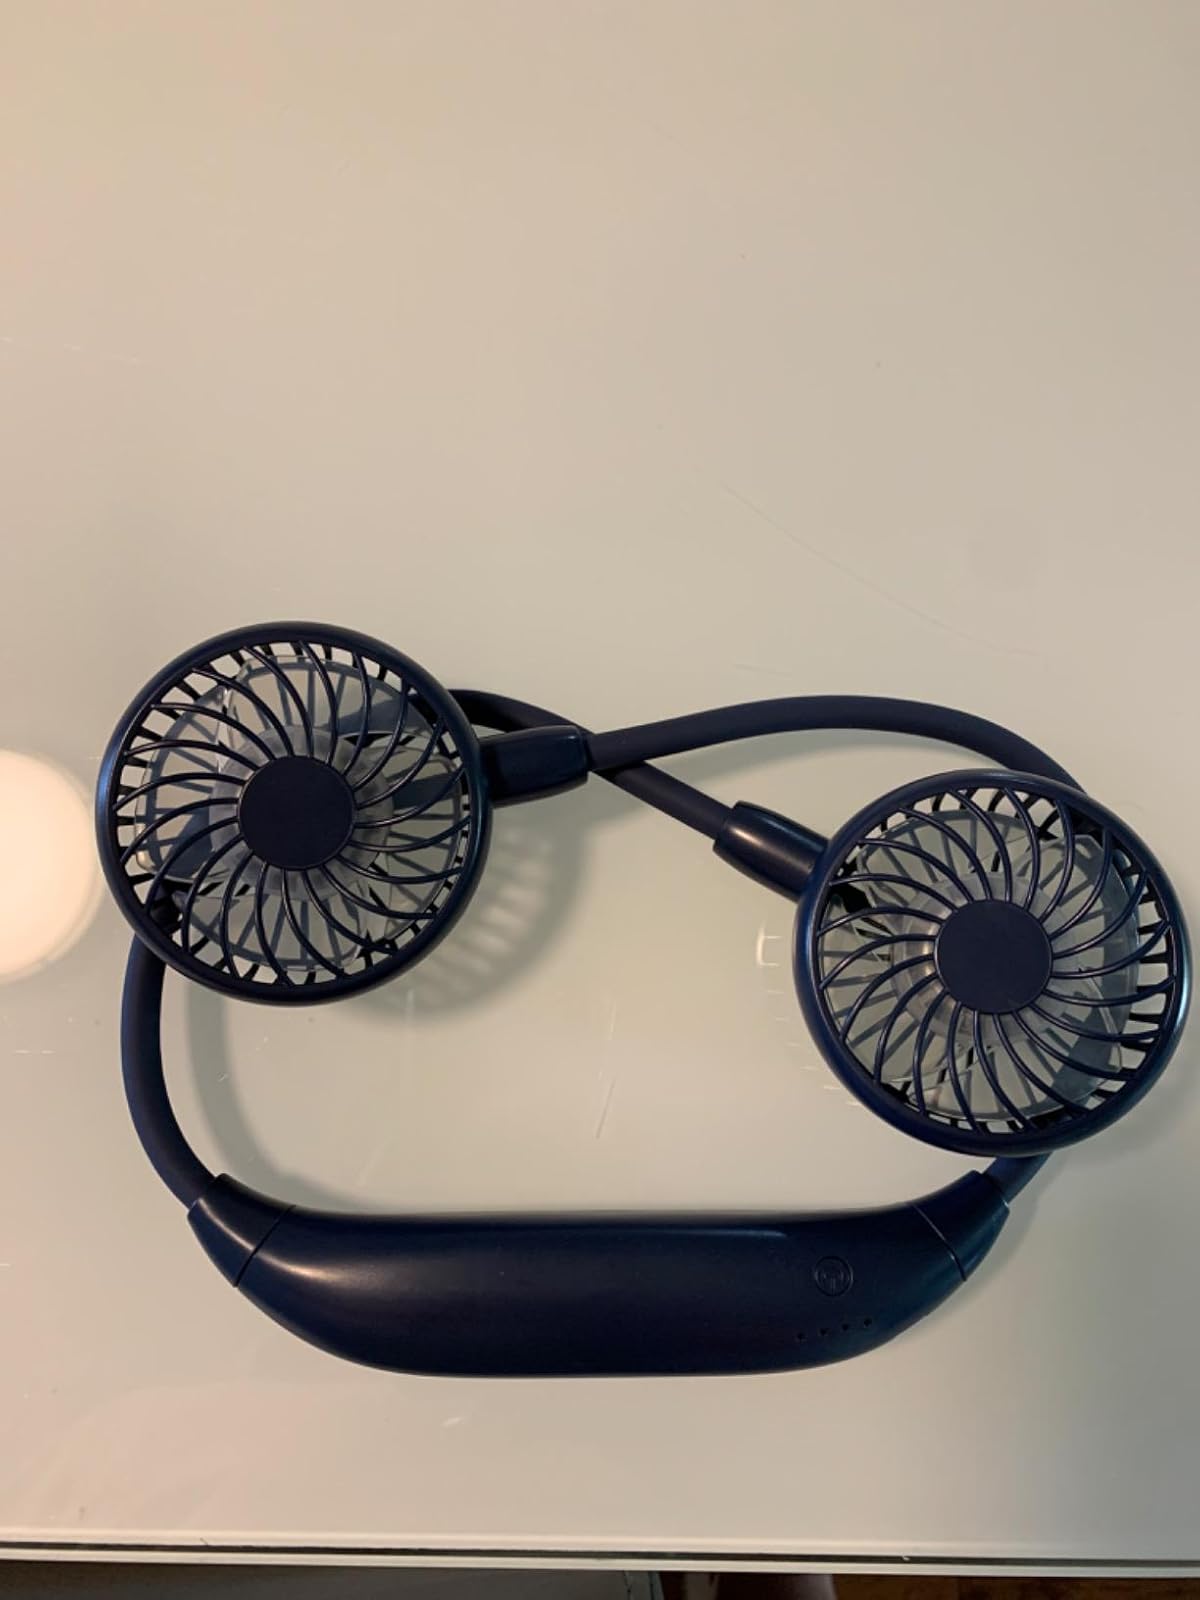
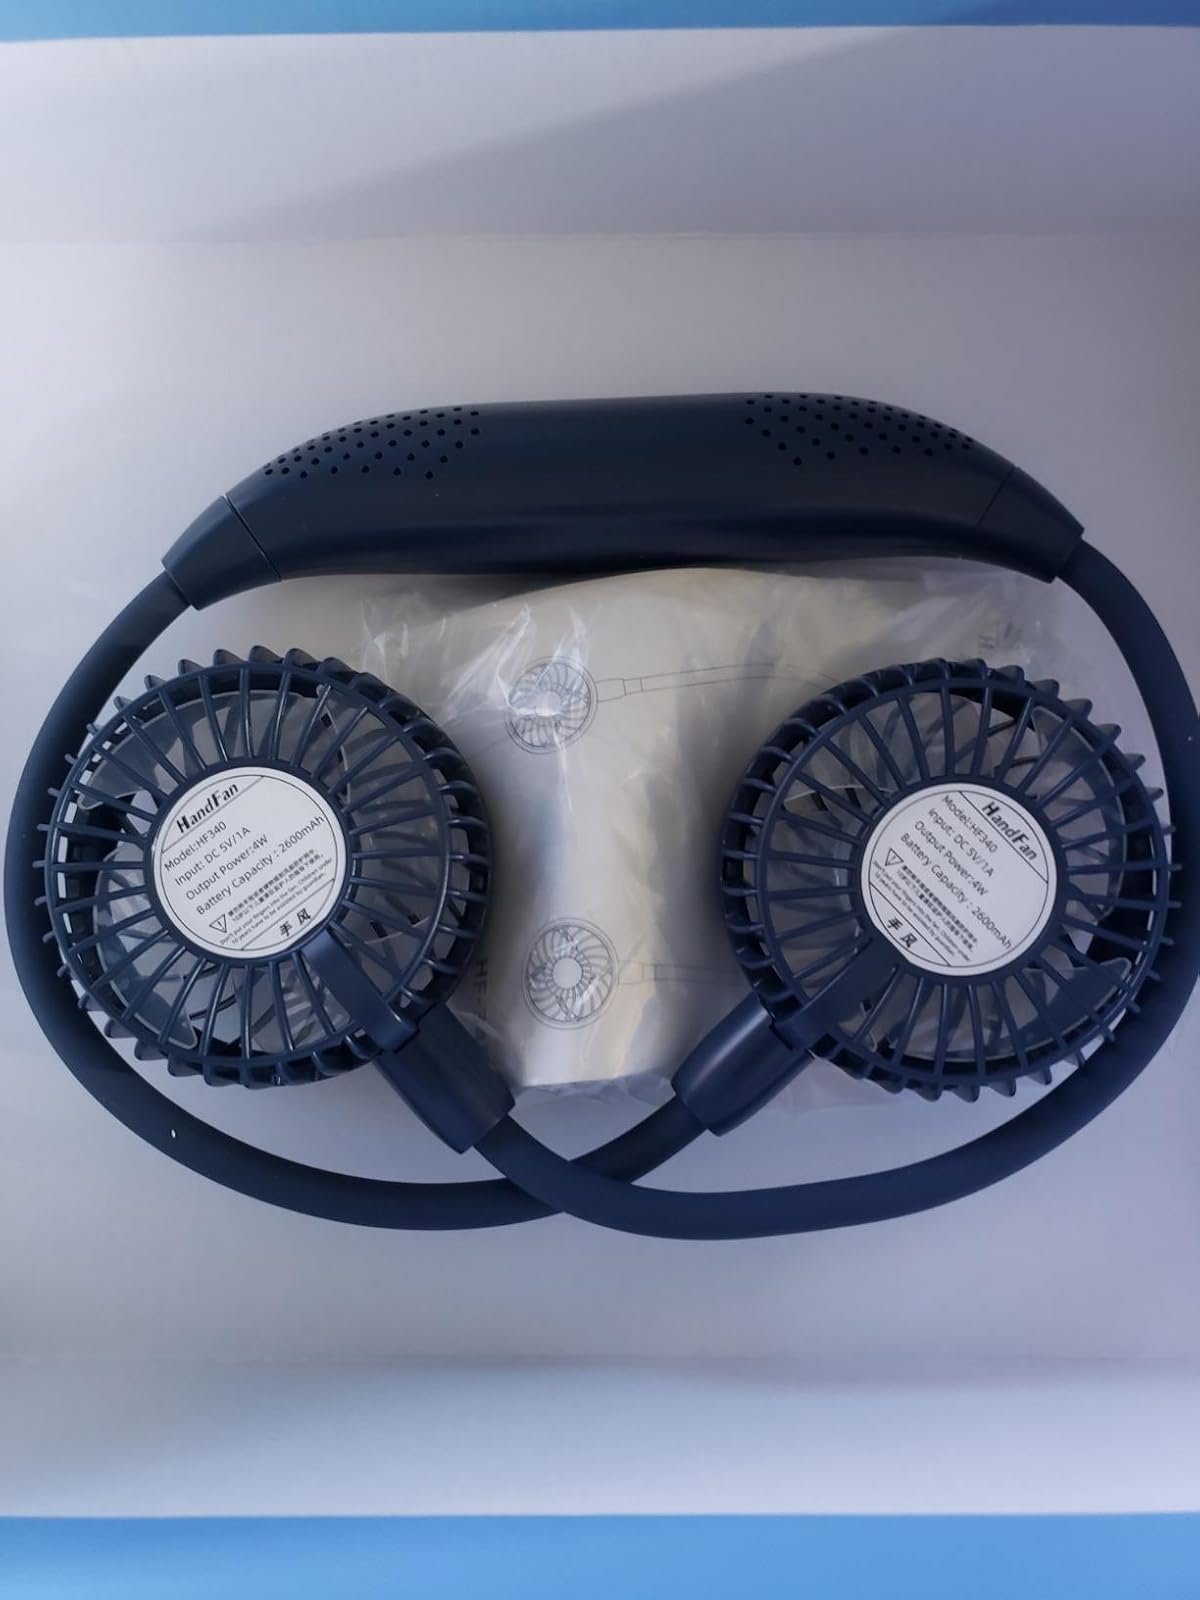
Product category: fan
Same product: yes